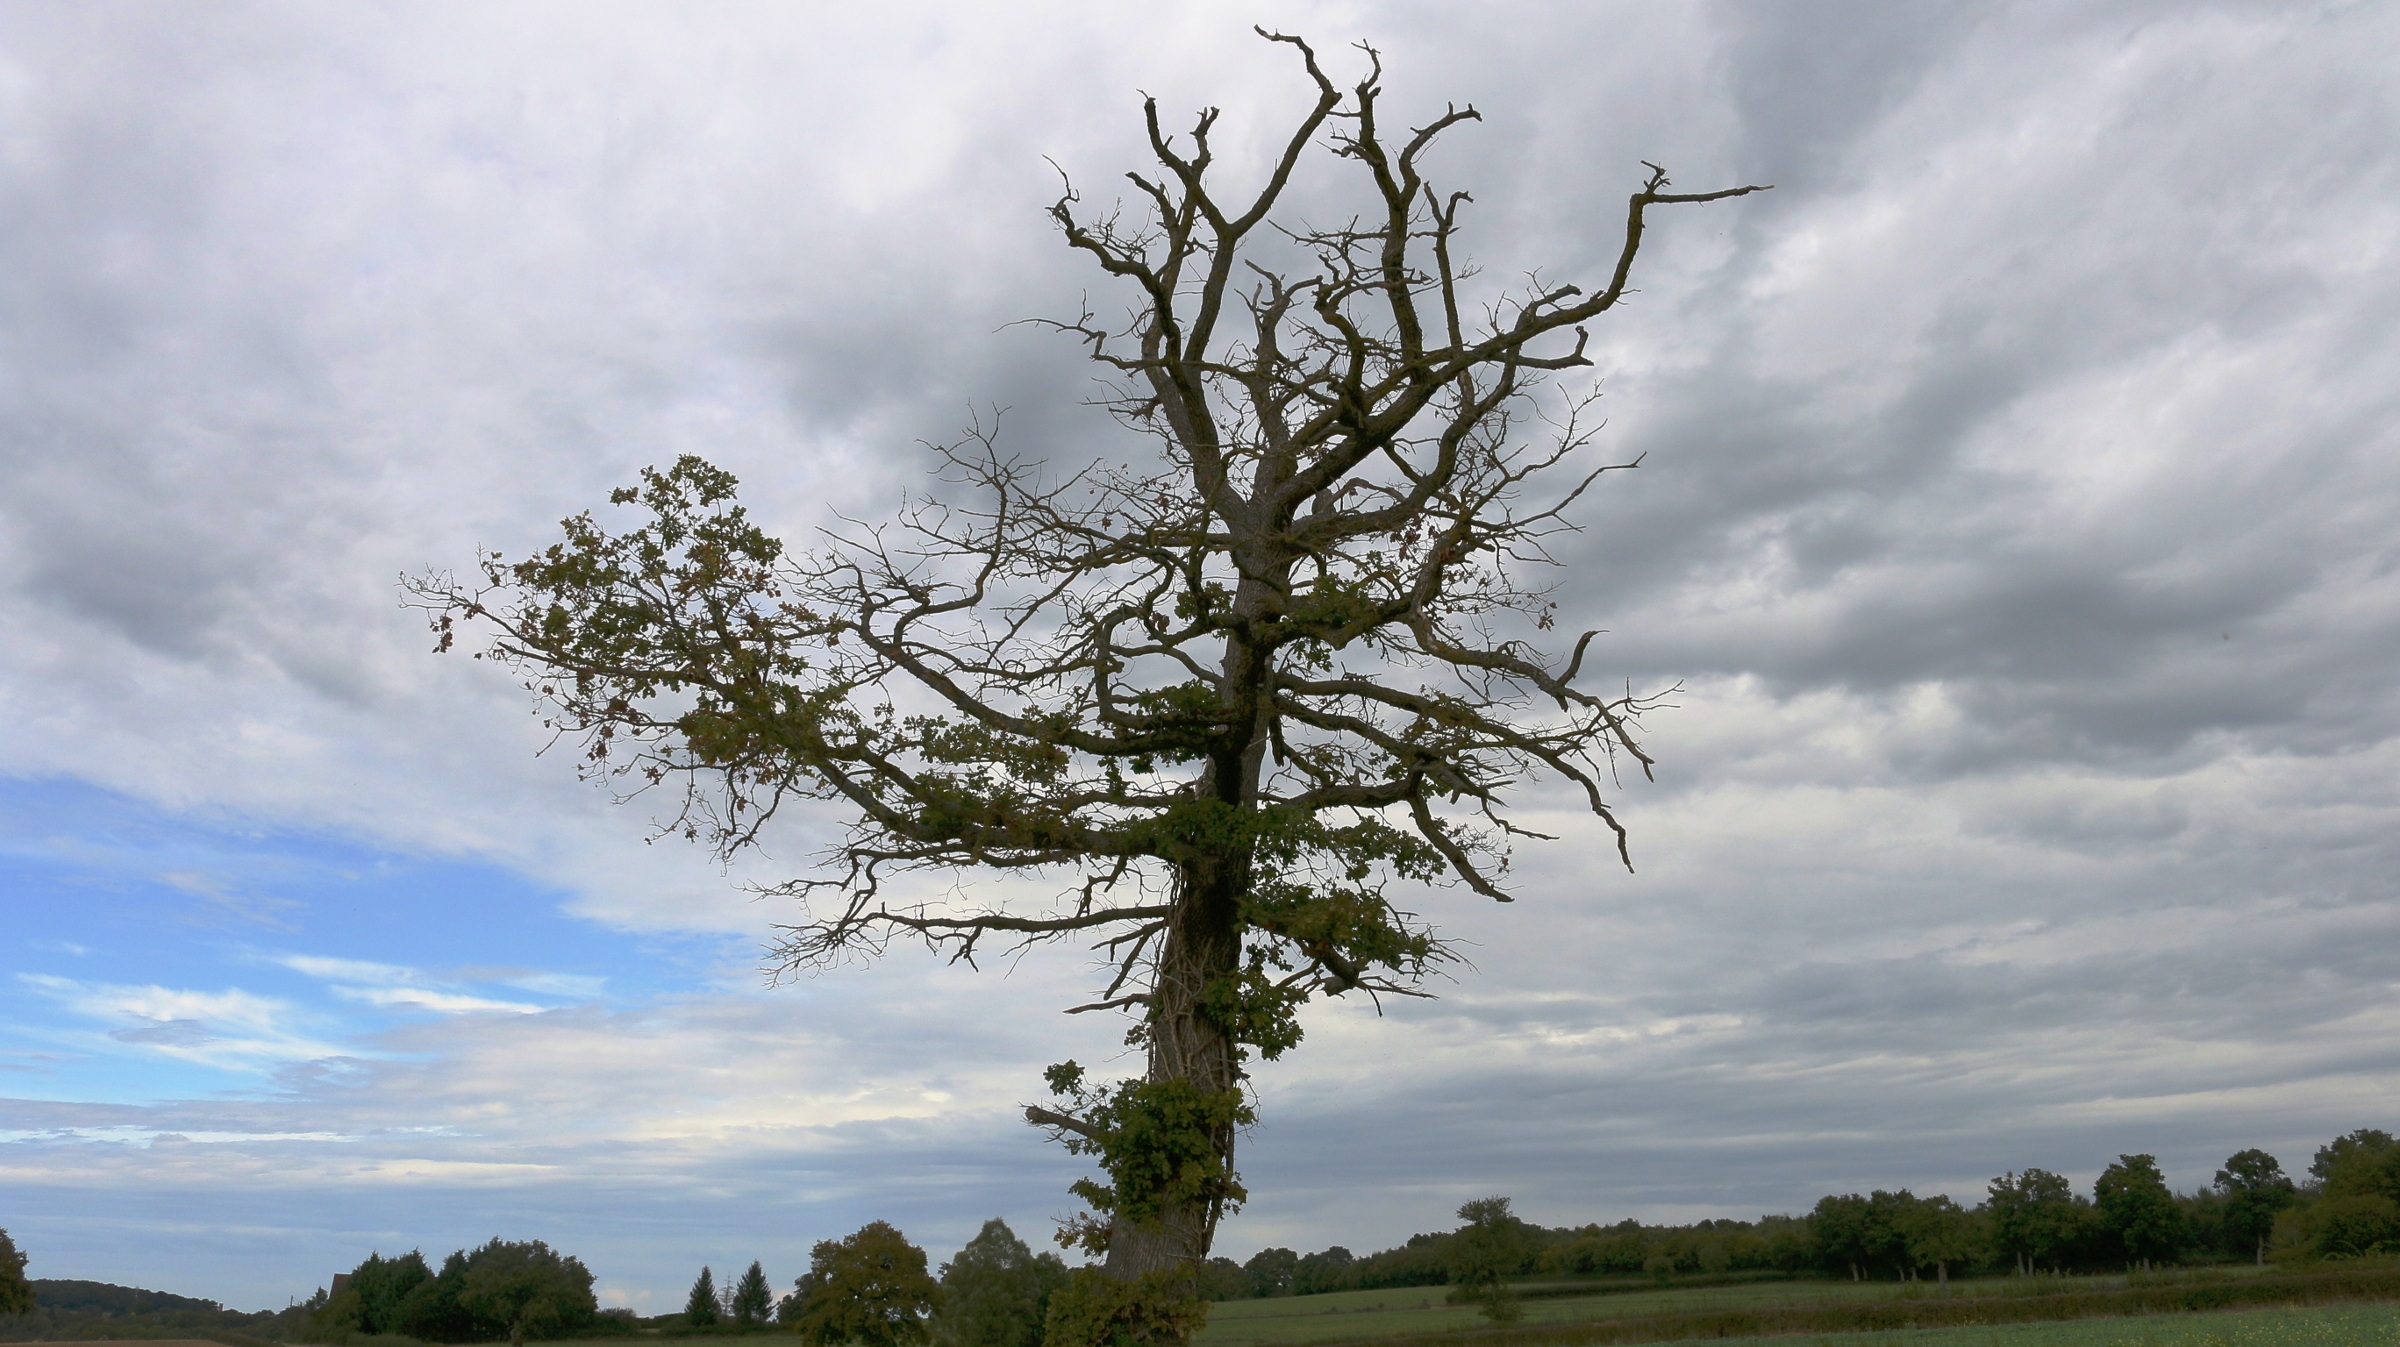
tree, nature, grass, branch, cloud, plant, sky, wood, field, old, evergreen, dead tree, conifer, clouds, larch, biome, meteorological phenomenon, pine family, woody plant